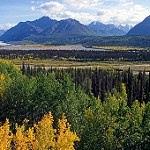
Scene: Outdoor